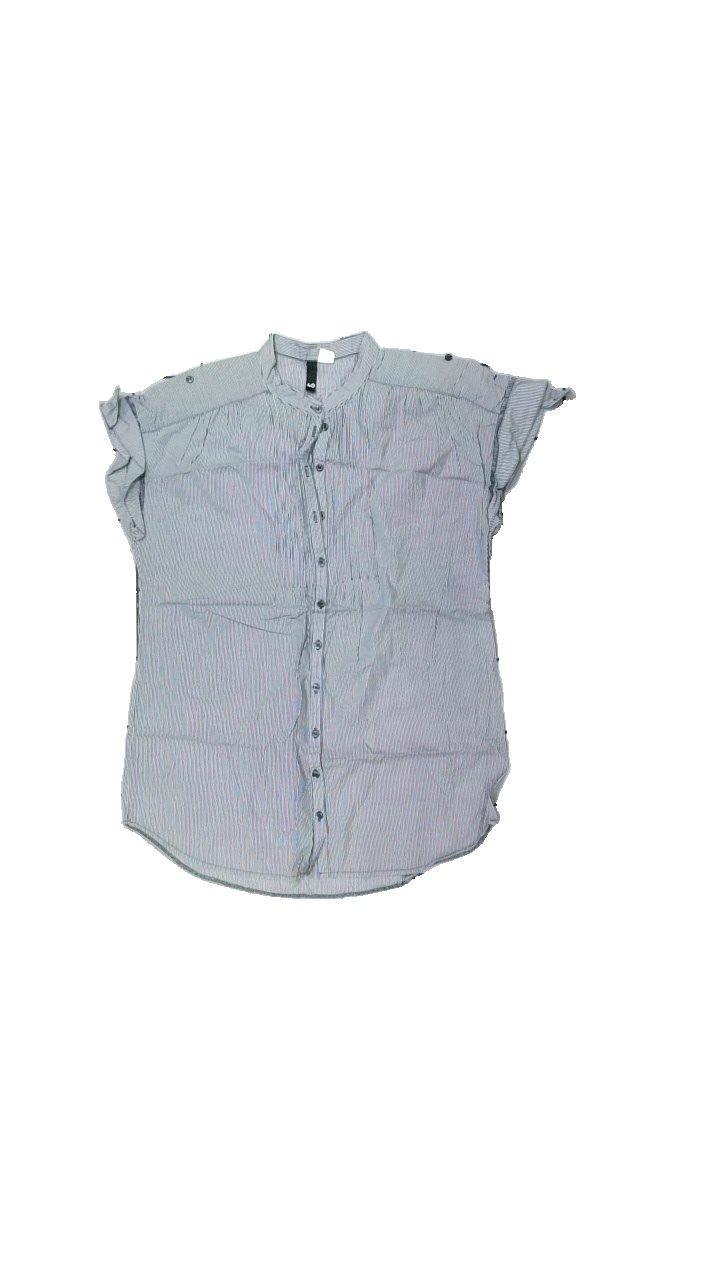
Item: Top (Ladies)
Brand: H&m
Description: randig top med knappar
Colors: Grey, White
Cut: Turtle neck
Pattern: Striped
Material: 100% bomull
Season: All
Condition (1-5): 5
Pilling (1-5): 5
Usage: Reuse
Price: <50